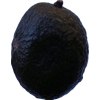
Label: black_avocado